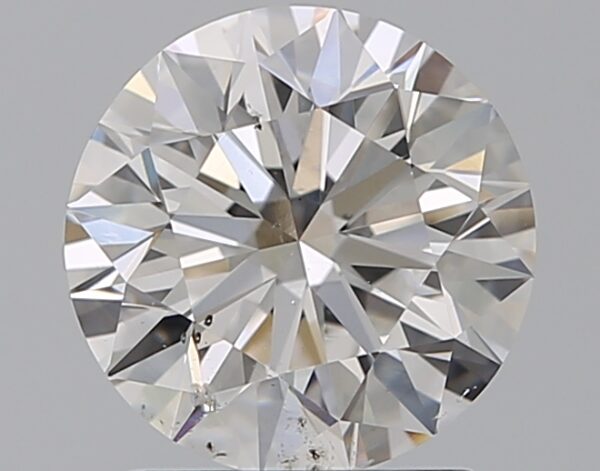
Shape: round
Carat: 1.5
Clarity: SI1
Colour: D
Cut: EX
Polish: EX
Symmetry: EX
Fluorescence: M
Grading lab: GIA
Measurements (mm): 7.28 x 7.31 x 4.57